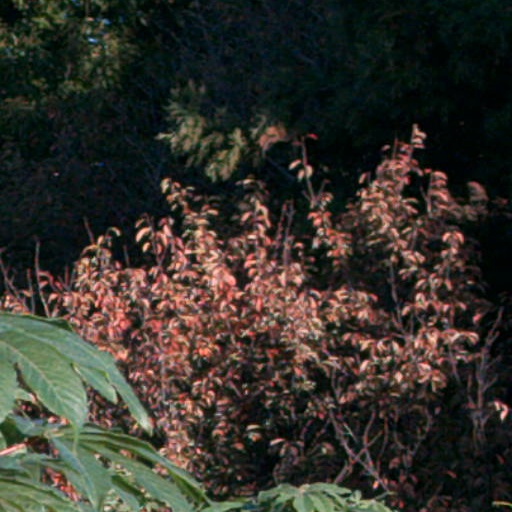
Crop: cassava